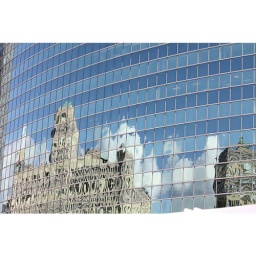
On the river in Chicago taking a boat architectural tour of the buildings. This is a reflection of a build on the window's